Berserk (manga)

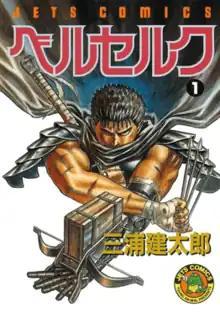
First volume cover, featuring Guts

is a Japanese manga series written and illustrated by Kentaro Miura. Set in a medieval Europe–inspired dark fantasy world, the story centers on the characters of Guts, a lone swordsman, and Griffith, the leader of a mercenary band called the "Band of the Hawk". The series follows Guts' journey seeking revenge on Griffith, who betrayed him and the rest of their comrades.